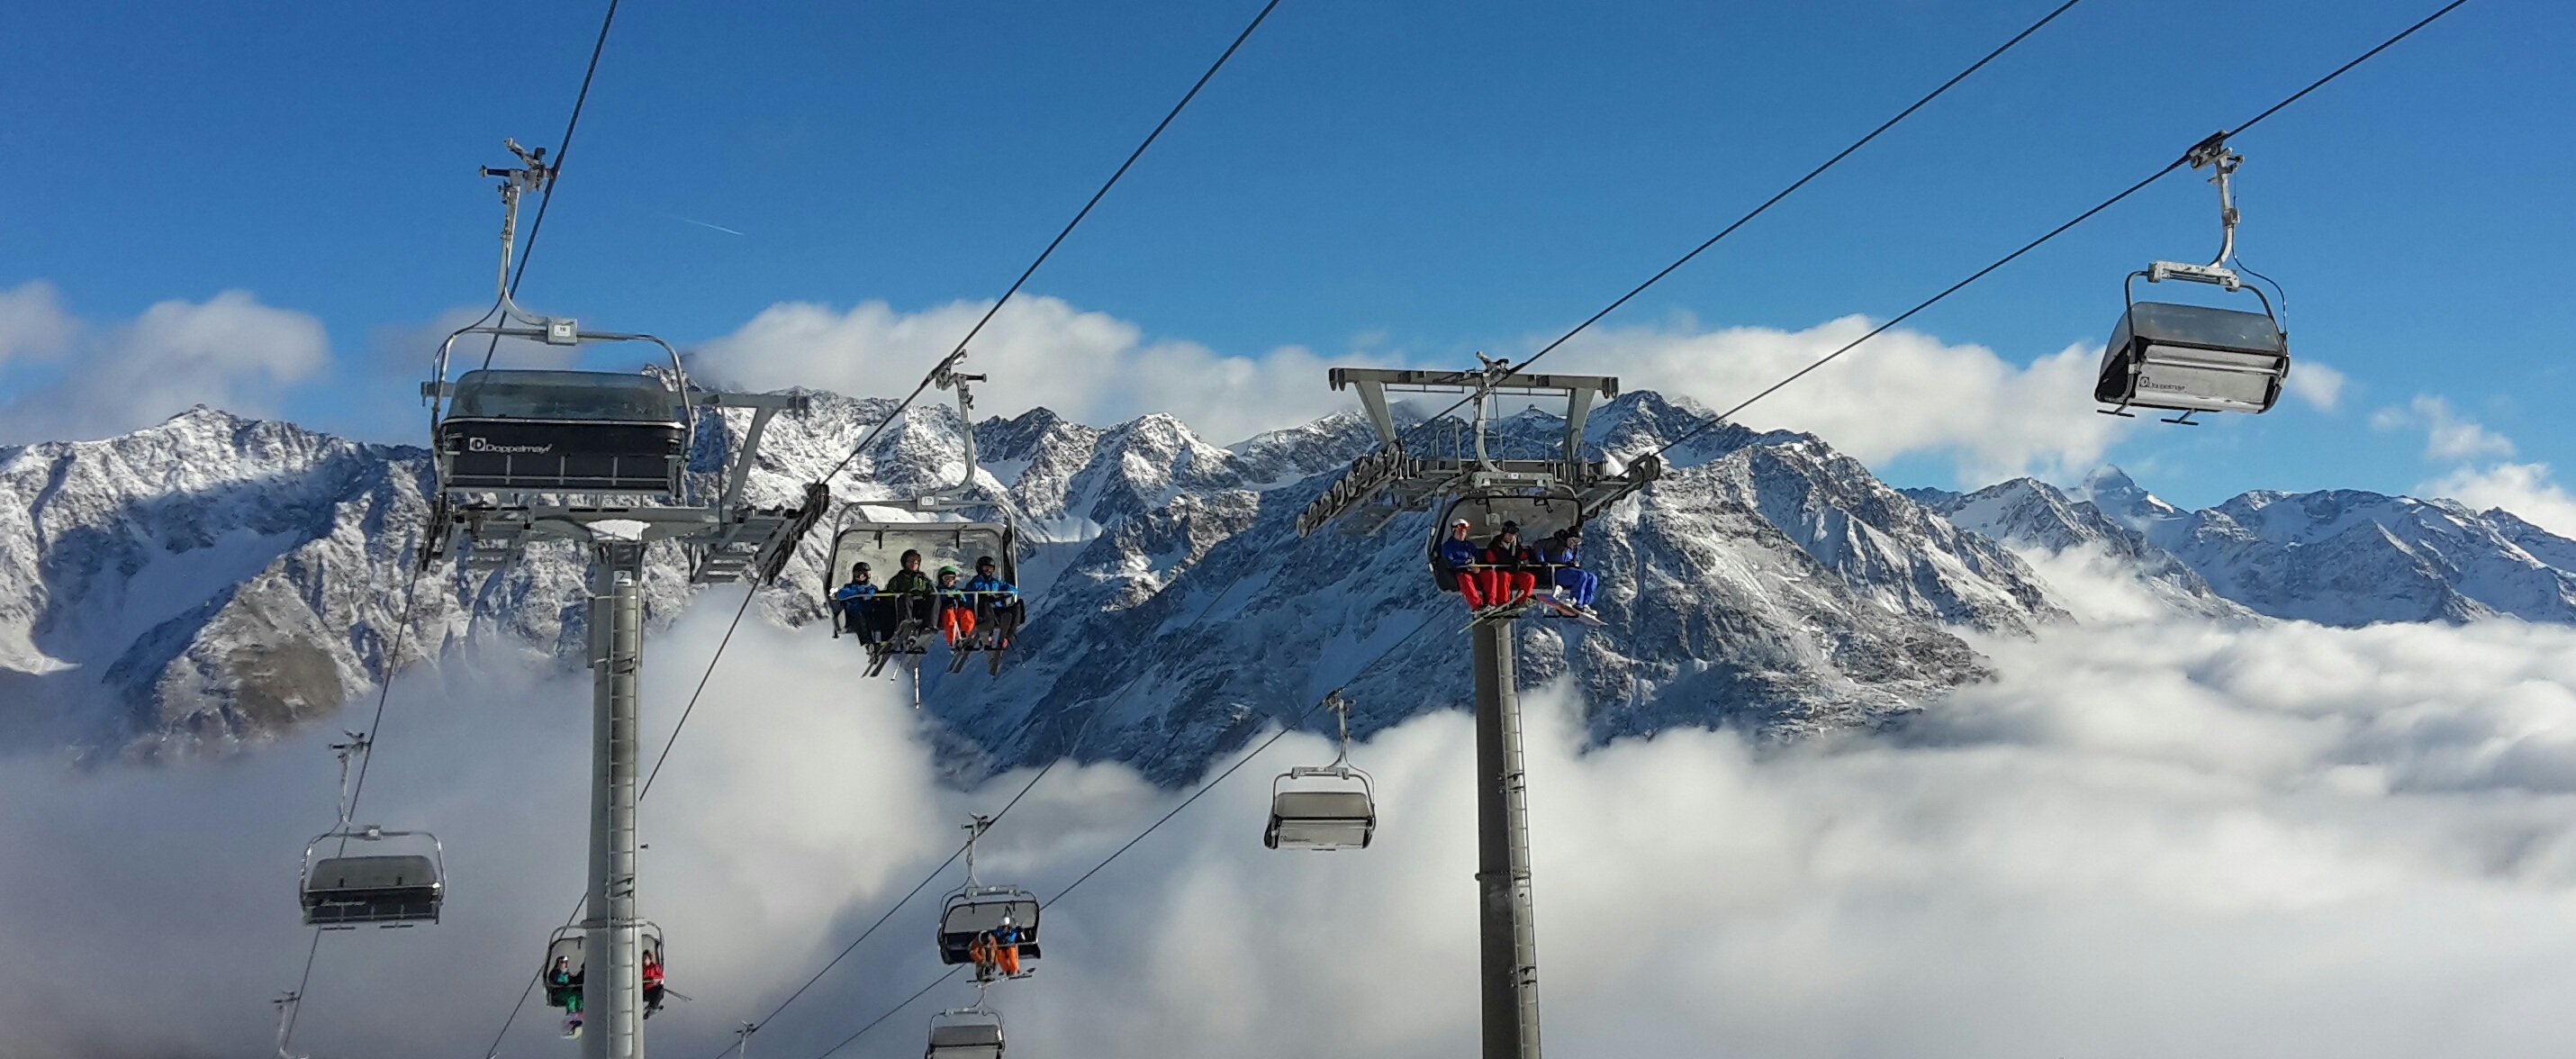
nature, mountain, snow, winter, sky, mountain range, panorama, chairlift, ski lift, alpine, skiing, cable car, sports equipment, blue sky, austria, winter sport, mountains, ski, wintry, piste, winter sports, skiers, ski area, recreational sports, nordic skiing, ski sport, ski equipment, go skiing, alpine skiing, geological phenomenon, winter sports enthusiasts